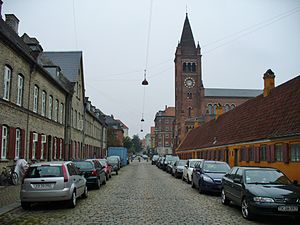
Sankt Pauls Gade
Sankt Pauls Gade med de grå stokke, Christian 4.s Nyboder-huse og Sankt Pauls Kirke.
Sankt Pauls Gade er en gade i kvarteret Nyboder i Indre By i København, der ligger mellem Store Kongensgade og Rigensgade. Undervejs krydser den Sankt Pauls Plads med Sankt Pauls Kirke, som både gaden og pladsen er opkaldt efter.